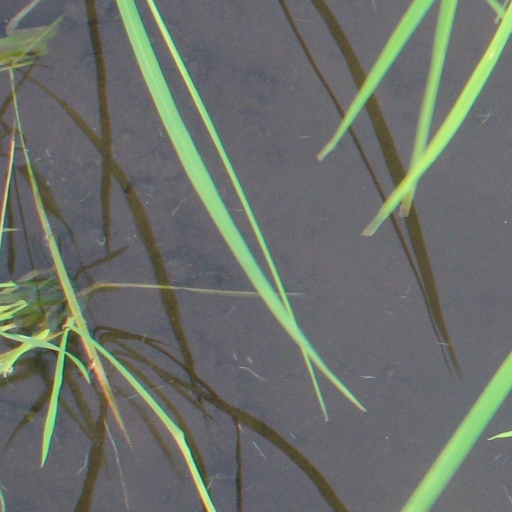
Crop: rice